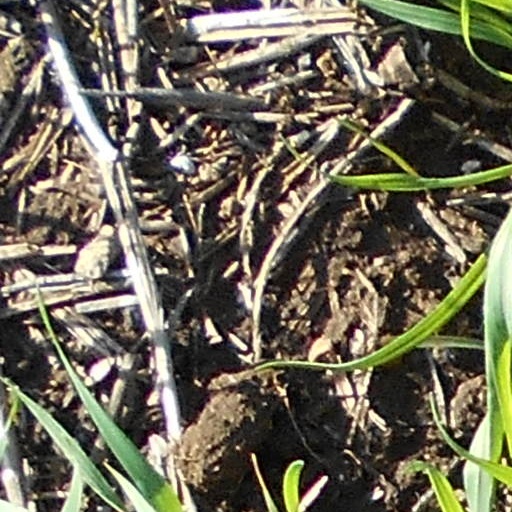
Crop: wheat